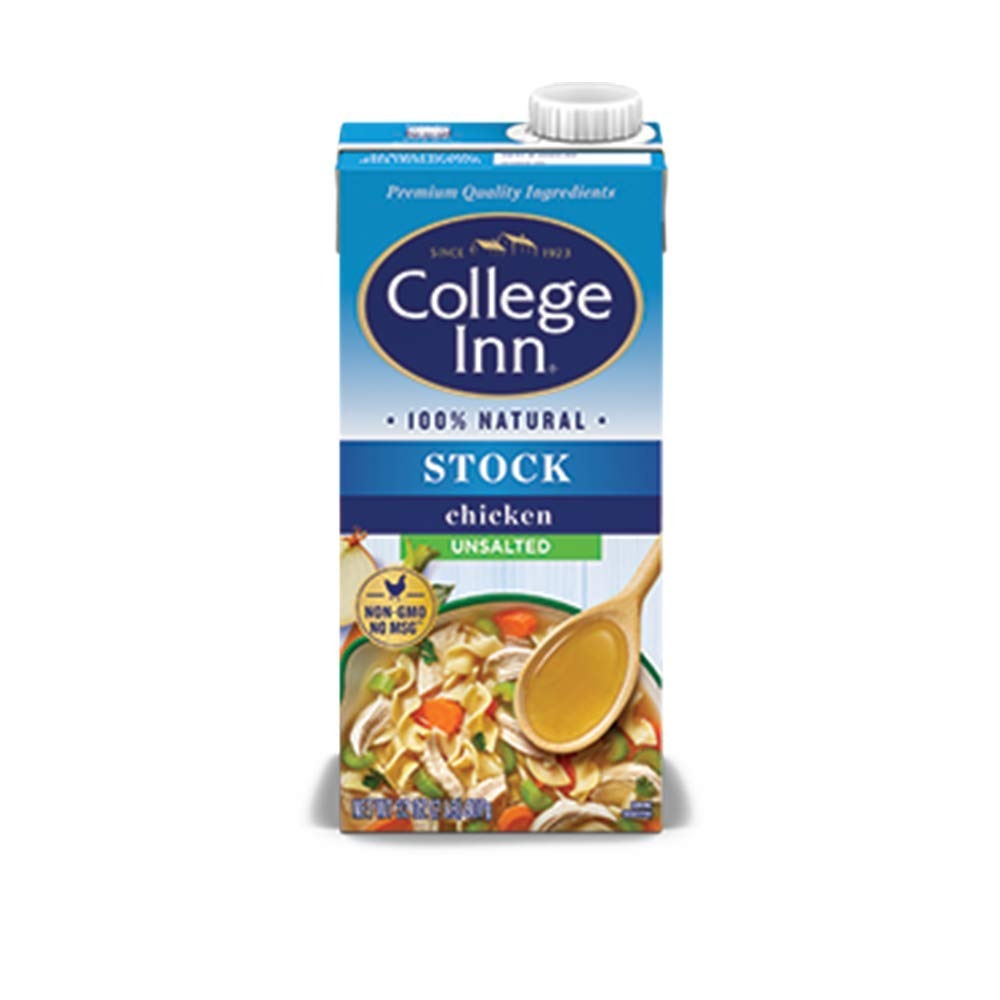
Item Name: College Inn, Bold Stock Unsalted Chicken in Aseptic Carton, 32-Ounce
Bullet Point 1: Carefully crafted blend of tender meat, vegetables, herbs and spices
Bullet Point 2: Convenient, re-sealable carton to use as much as you need now or later
Bullet Point 3: Enhance gravy, marinade, soup, stew, rice dishes, pasta dishes, stir-fry and more!
Bullet Point 4: Perfect cooking foundation
Bullet Point 5: Exceptional flavor
Value: 32.0
Unit: Ounce

Price: 7.435